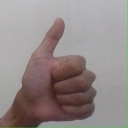
अक्षर: थ